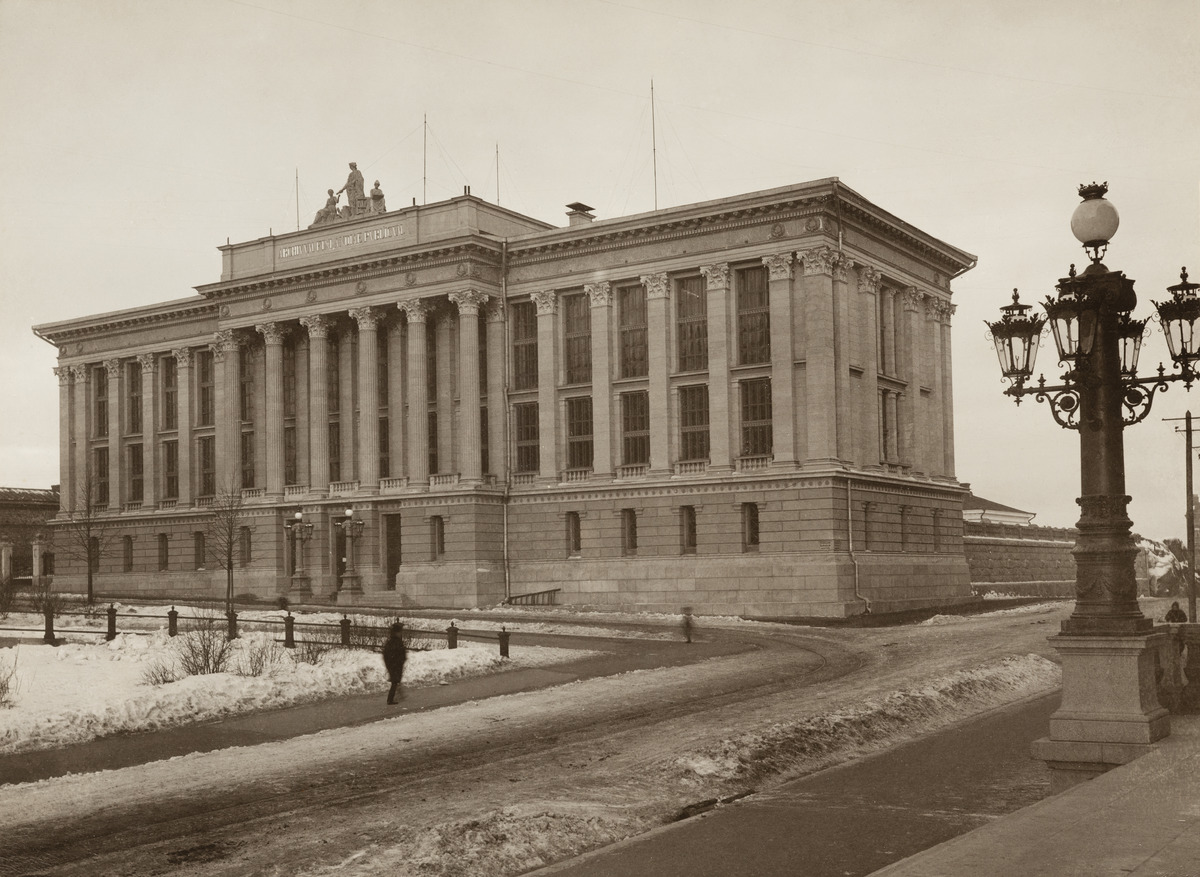
Valtionarkisto (nykyinen Kansallisarkisto), Rauhankatu 17 - Nikolainkatu 8 (nykyinen Snellmaninkatu)
sisällön kuvaus: Valtionarkisto (nykyinen Kansallisarkisto), Rauhankatu 17 - Nikolainkatu 8 (nykyinen Snellmaninkatu). mustavalkoinen
Ajankohta: kuvausaika 1890 -luku
Paikka: Suomi, Uusimaa, Helsinki, Kruununhaka Helsinki, Rauhankatu 17. Snellmaninkatu 8
Aiheet: arkistorakennukset, arkkitehtuuri, klassismi, kadut, valaistus, valaisimet, lamput, lyhdyt, jalankulkjat, jalkakäytävät